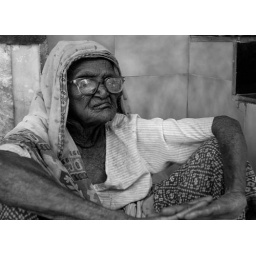
Sitting on the road side, deep in thought, this lady didnt even notice me, maybe the glasses are a clue.